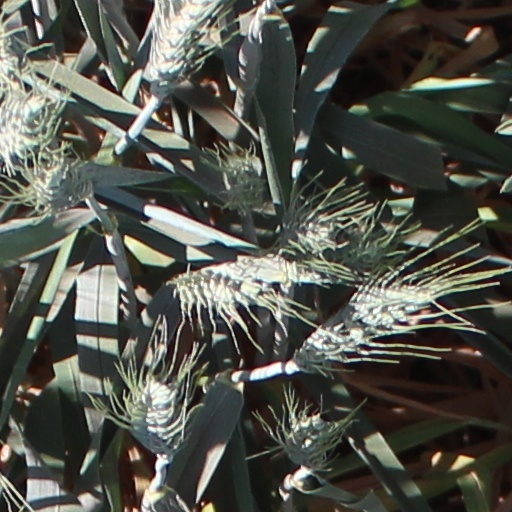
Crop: wheat